Maurice K. Goddard State Park

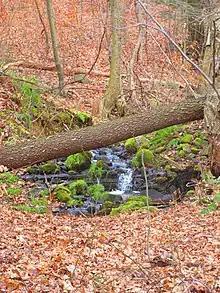
Scene along the Falling Run Nature Trail.

The Friends of Goddard State Park (FRoG) partner with the park to help conserve the natural environment of the areas within and around Goddard State Park by educating and introducing people to the world of nature and the facilities available to them. The Friends group also organizes two big events for the park: the Pioneer Frolic and Music at the Marina. The Pioneer Frolic takes place the last weekend in June and includes reenactors, food vendors, live music, and other entertainment. Music at the Marina showcases local bands and independent musicians with the addition of food vendors, a car cruise, and fireworks. Both events feature a donation-based book sale and have free admission.